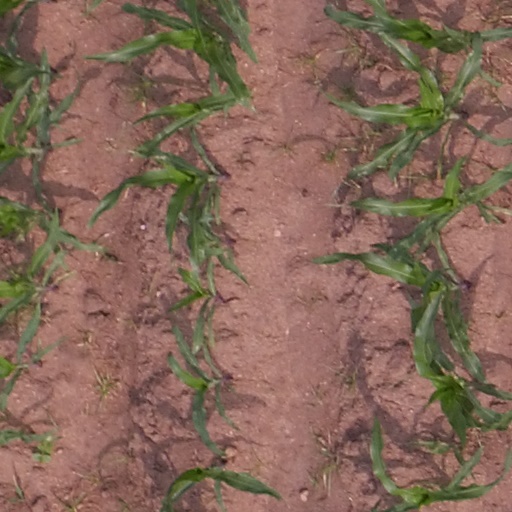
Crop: maize; corn